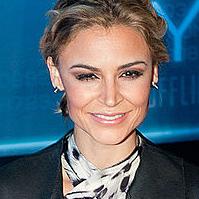
Age: 29